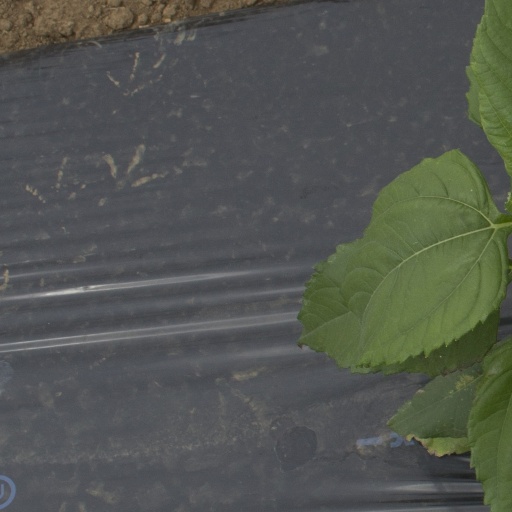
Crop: Jerusalem artichoke